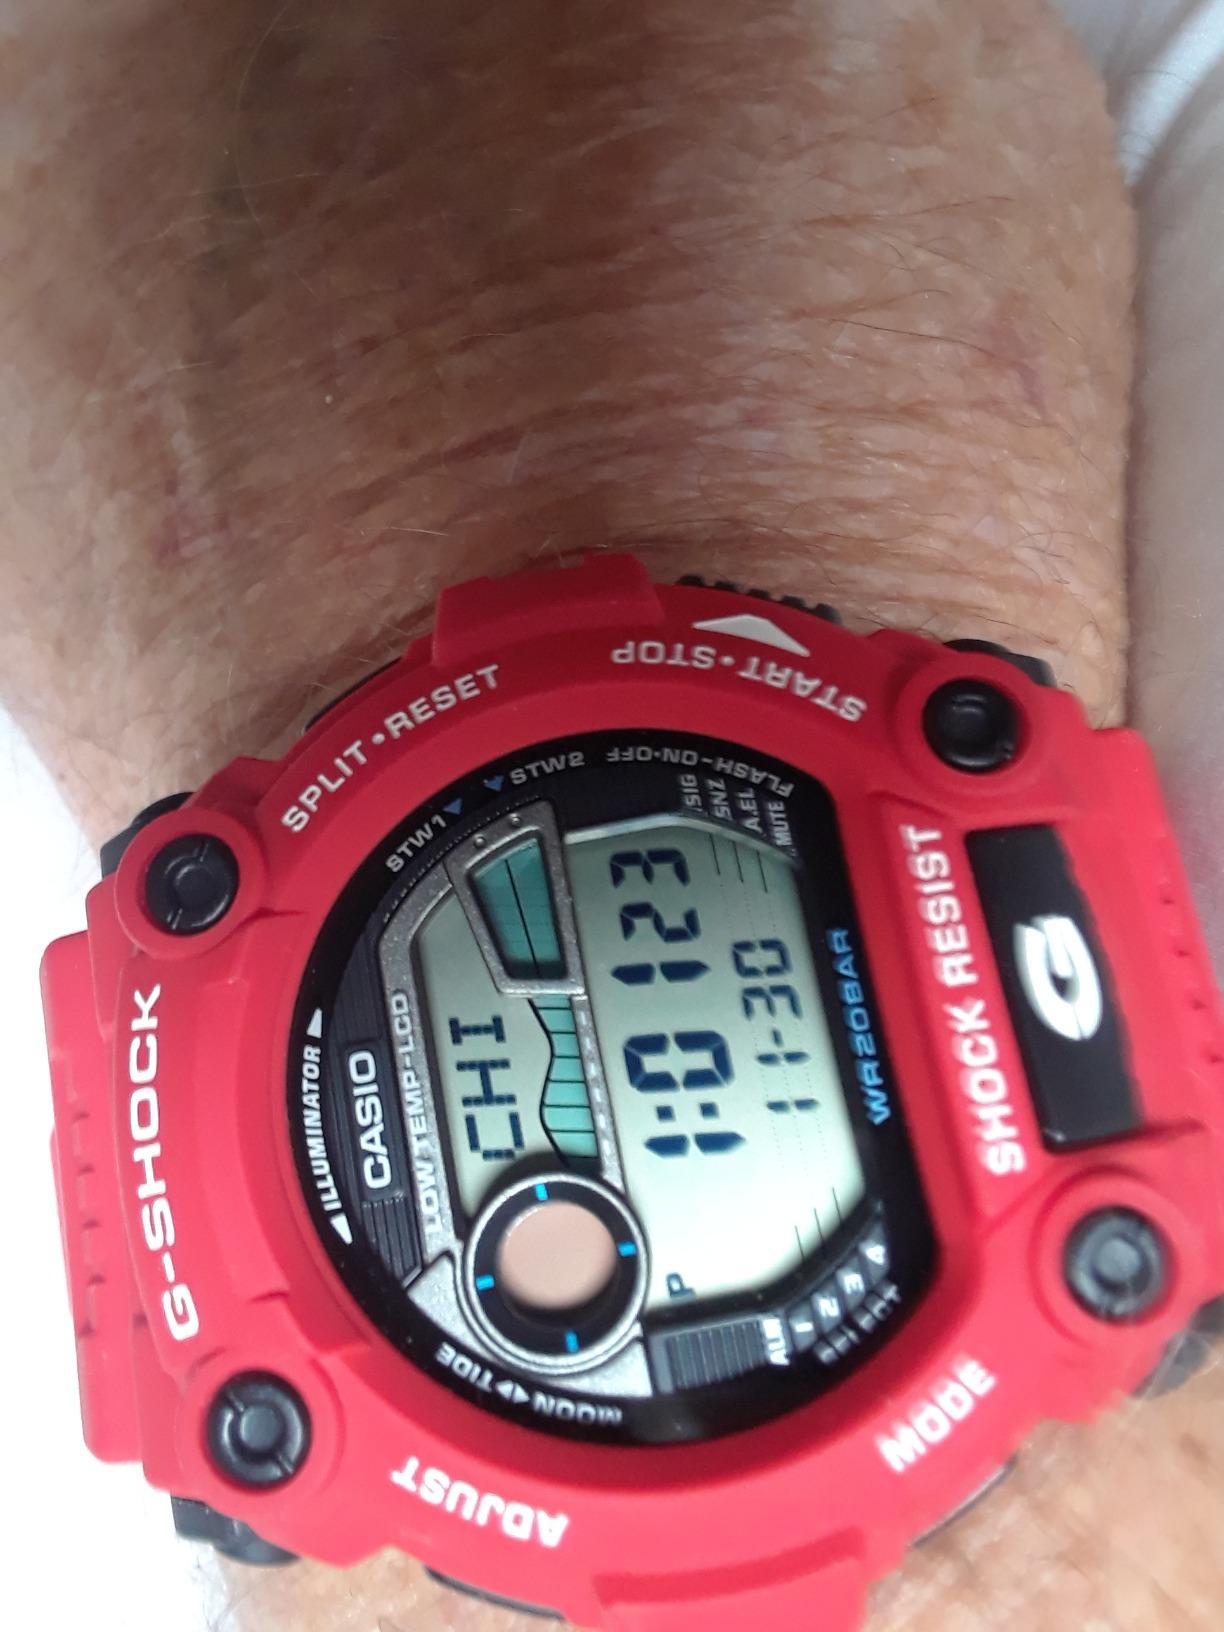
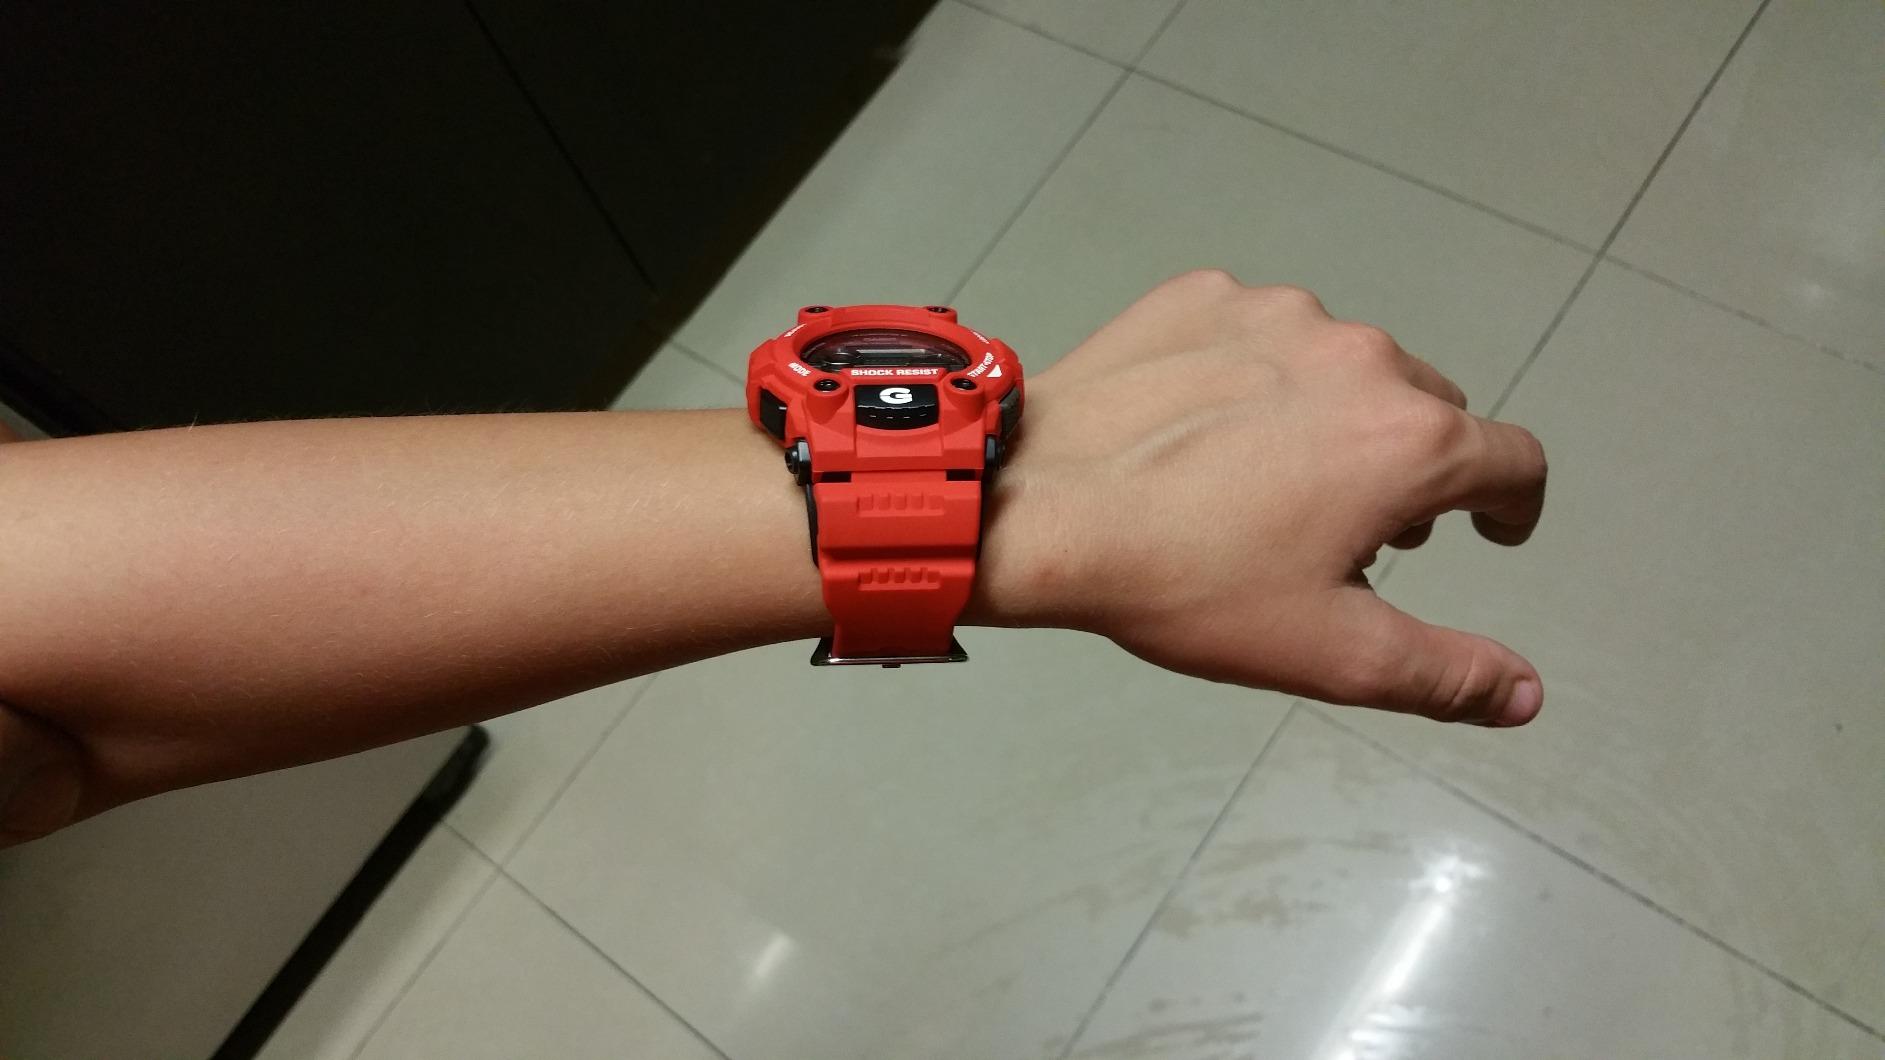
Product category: accessories_watch
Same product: yes